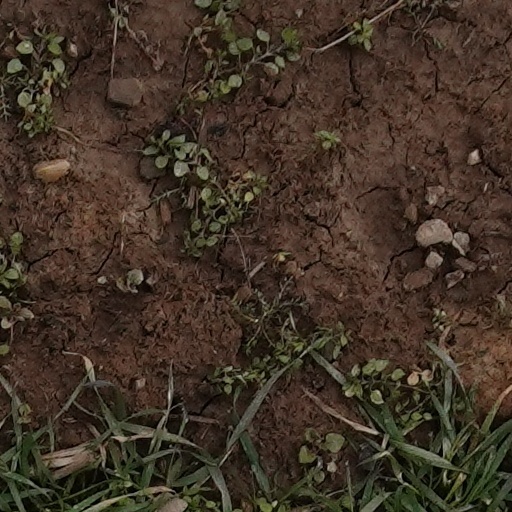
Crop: wheat